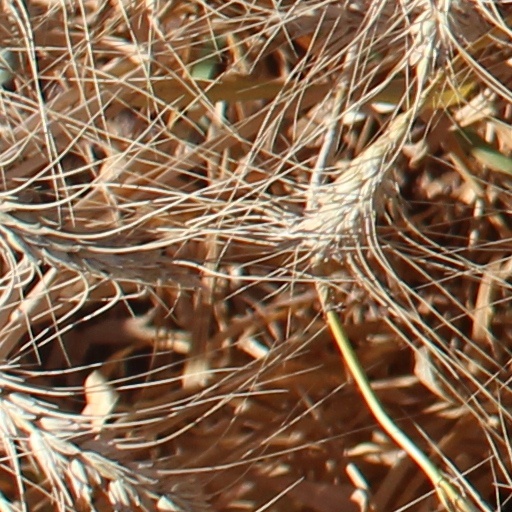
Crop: wheat